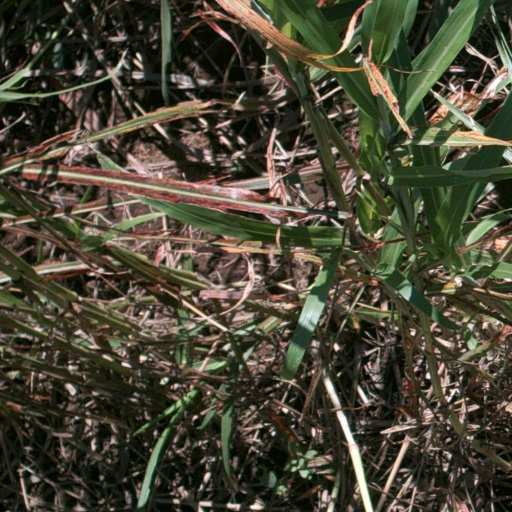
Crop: sorghum